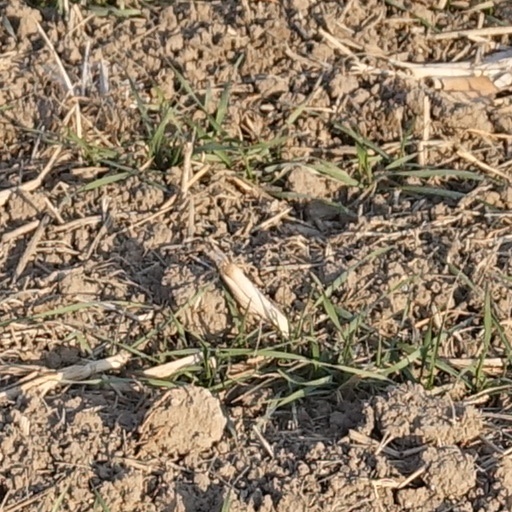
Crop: wheat